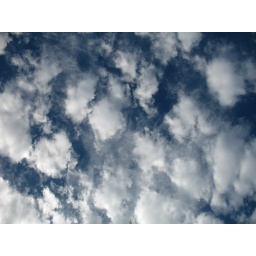
A nice cool Autumn day with wispy cotton balls in the sky above.